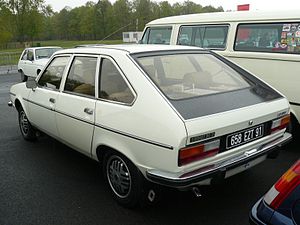
Renault 20 / Historie
Bagfra
Renault 20 − kort R20 − var en øvre mellemklassebil bygget af Renault mellem oktober 1975 og januar 1984. En identisk model med V6-motor var Renault 30.